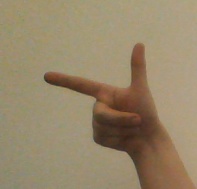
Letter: yaa